Black-and-white shrike-flycatcher

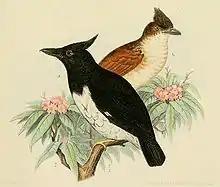
Illustration by Otto Finsch

It is found in Angola, Benin, Cameroon, Central African Republic, Republic of the Congo, Democratic Republic of the Congo, Ivory Coast, Equatorial Guinea, Gabon, Gambia, Ghana, Guinea, Guinea-Bissau, Kenya, Liberia, Malawi, Mozambique, Nigeria, Sierra Leone, South Sudan, Tanzania, Togo, Uganda, and Zimbabwe. Its natural habitats are subtropical or tropical dry forest, subtropical or tropical moist lowland forest, and subtropical or tropical moist montane forest.